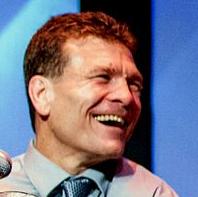
Age: 51